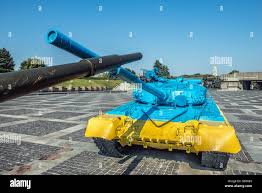
Label: Tank